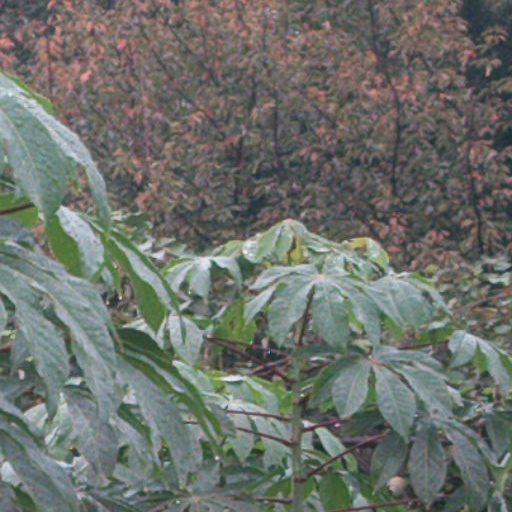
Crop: cassava